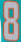
Number: 8